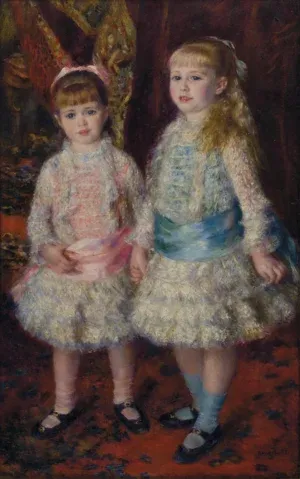
Louis Cahen d'Anvers, ou Louis de Cahen, né le 24 mai 1837 à Anvers et mort le 20 décembre 1922 à Paris XVIᵉ, est un banquier français appartenant à la famille Cahen d'Anvers d'origine juive ashkénaze.